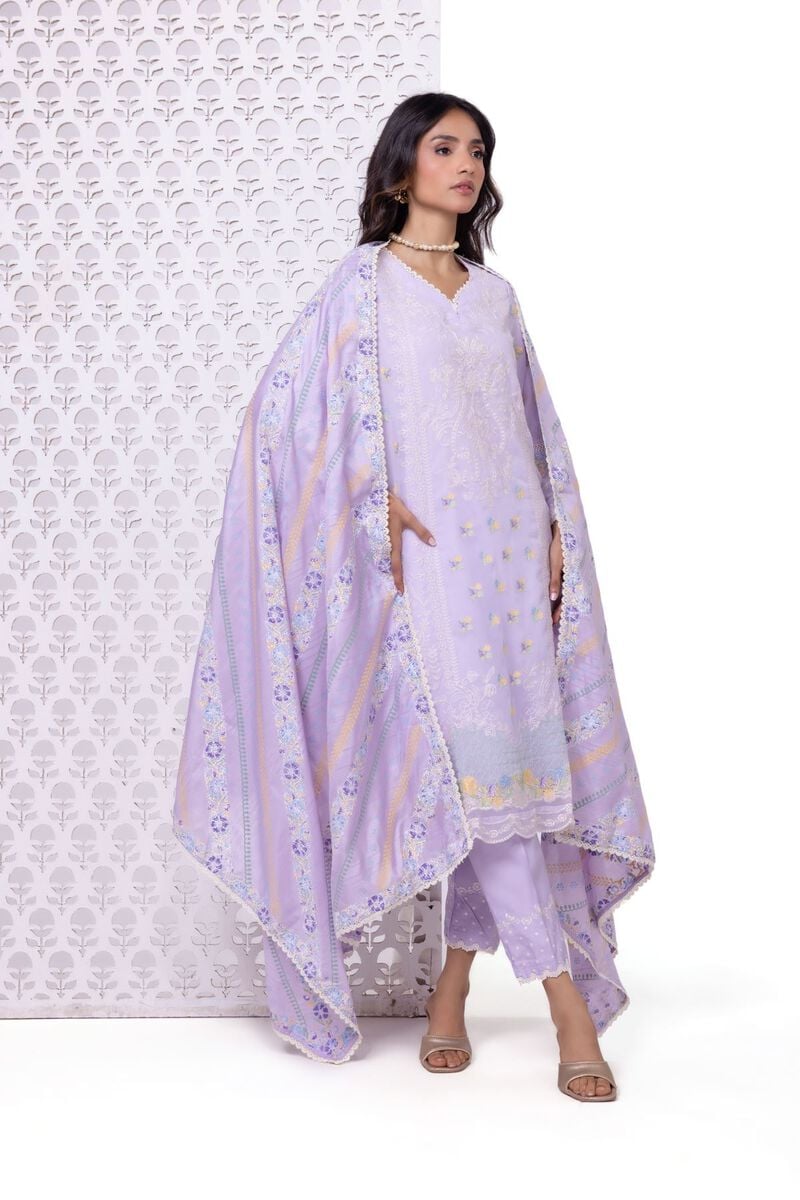
lavender embroidered cotton suit